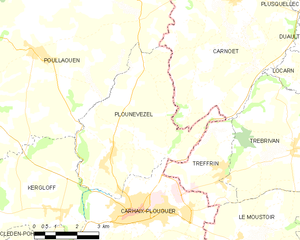
Plounévézel [plunevezɛl] est une commune du département du Finistère, dans la région Bretagne, en France.